The Oaks House Museum

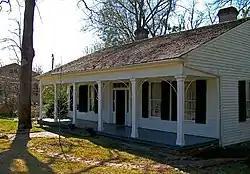
Oaks House and Museum

The Oaks House Museum, also known as "The Oaks", located at 823 North Jefferson Street in Jackson, Mississippi, is the former home of Jackson Mayor James H. Boyd (1809–77) and his wife Eliza Ellis Boyd and their family. Having survived the burning of Jackson during the Civil War, The Oaks is one of the oldest structures in the city. It is listed on the National Register of Historic Places and is a Mississippi Landmark.